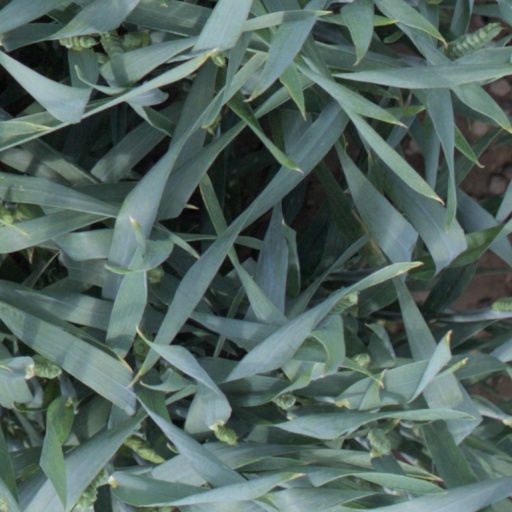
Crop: wheat